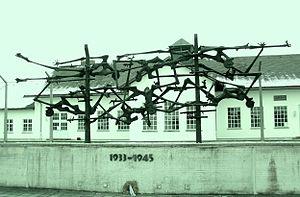
SVP, rendez cette description accessible à tous en la traduisant dans plusieurs langues.
Le camp de Dachau est le premier camp de concentration mis en place par le régime nazi. Il est créé sur le site d'une ancienne fabrique de munitions à 17 km au nord-ouest de Munich. Son ouverture est annoncée par Heinrich Himmler le 20 mars 1933 et des prisonniers y sont amenés dès le lendemain. Le camp reste en service jusqu'à l'arrivée des soldats américains, le 29 avril 1945.
Le 29 avril est le 119ᵉ jour de l’année du calendrier grégorien, le 120ᵉ en cas d’année bissextile. Il reste 246 jours avant la fin de l’année.
La littérature de la Shoah est constituée par les ouvrages littéraires qui témoignent directement ou évoquent l'anéantissement des Juifs par le nazisme entre 1939 et 1945. Cet événement, qui est souvent considéré comme une marque distinctive du XXᵉ siècle, a reçu différents noms avant que le terme Shoah ne s'impose dans le monde et plus particulièrement en France à travers le film de Claude Lanzmann datant de 1985.